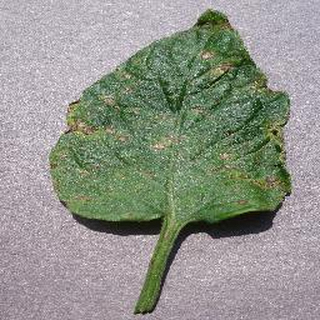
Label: tomato_septoria_leaf_spot